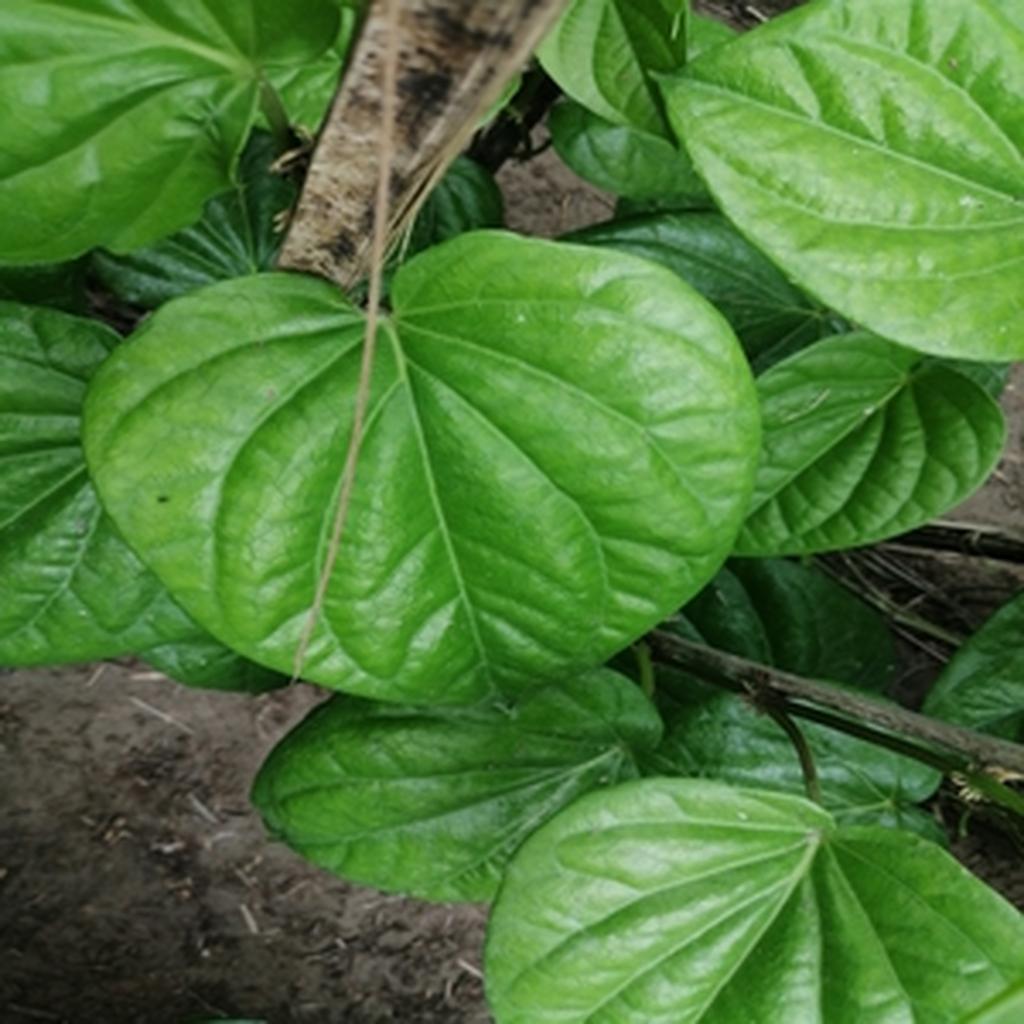
Label: Healthy_Leaf